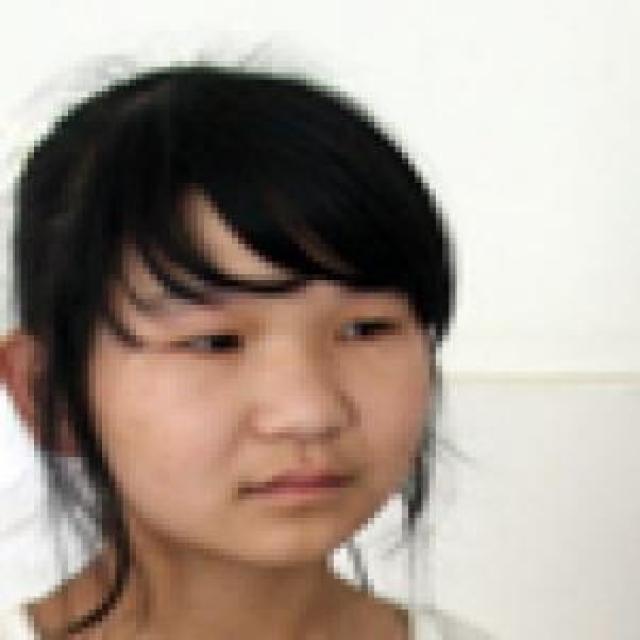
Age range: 13-20